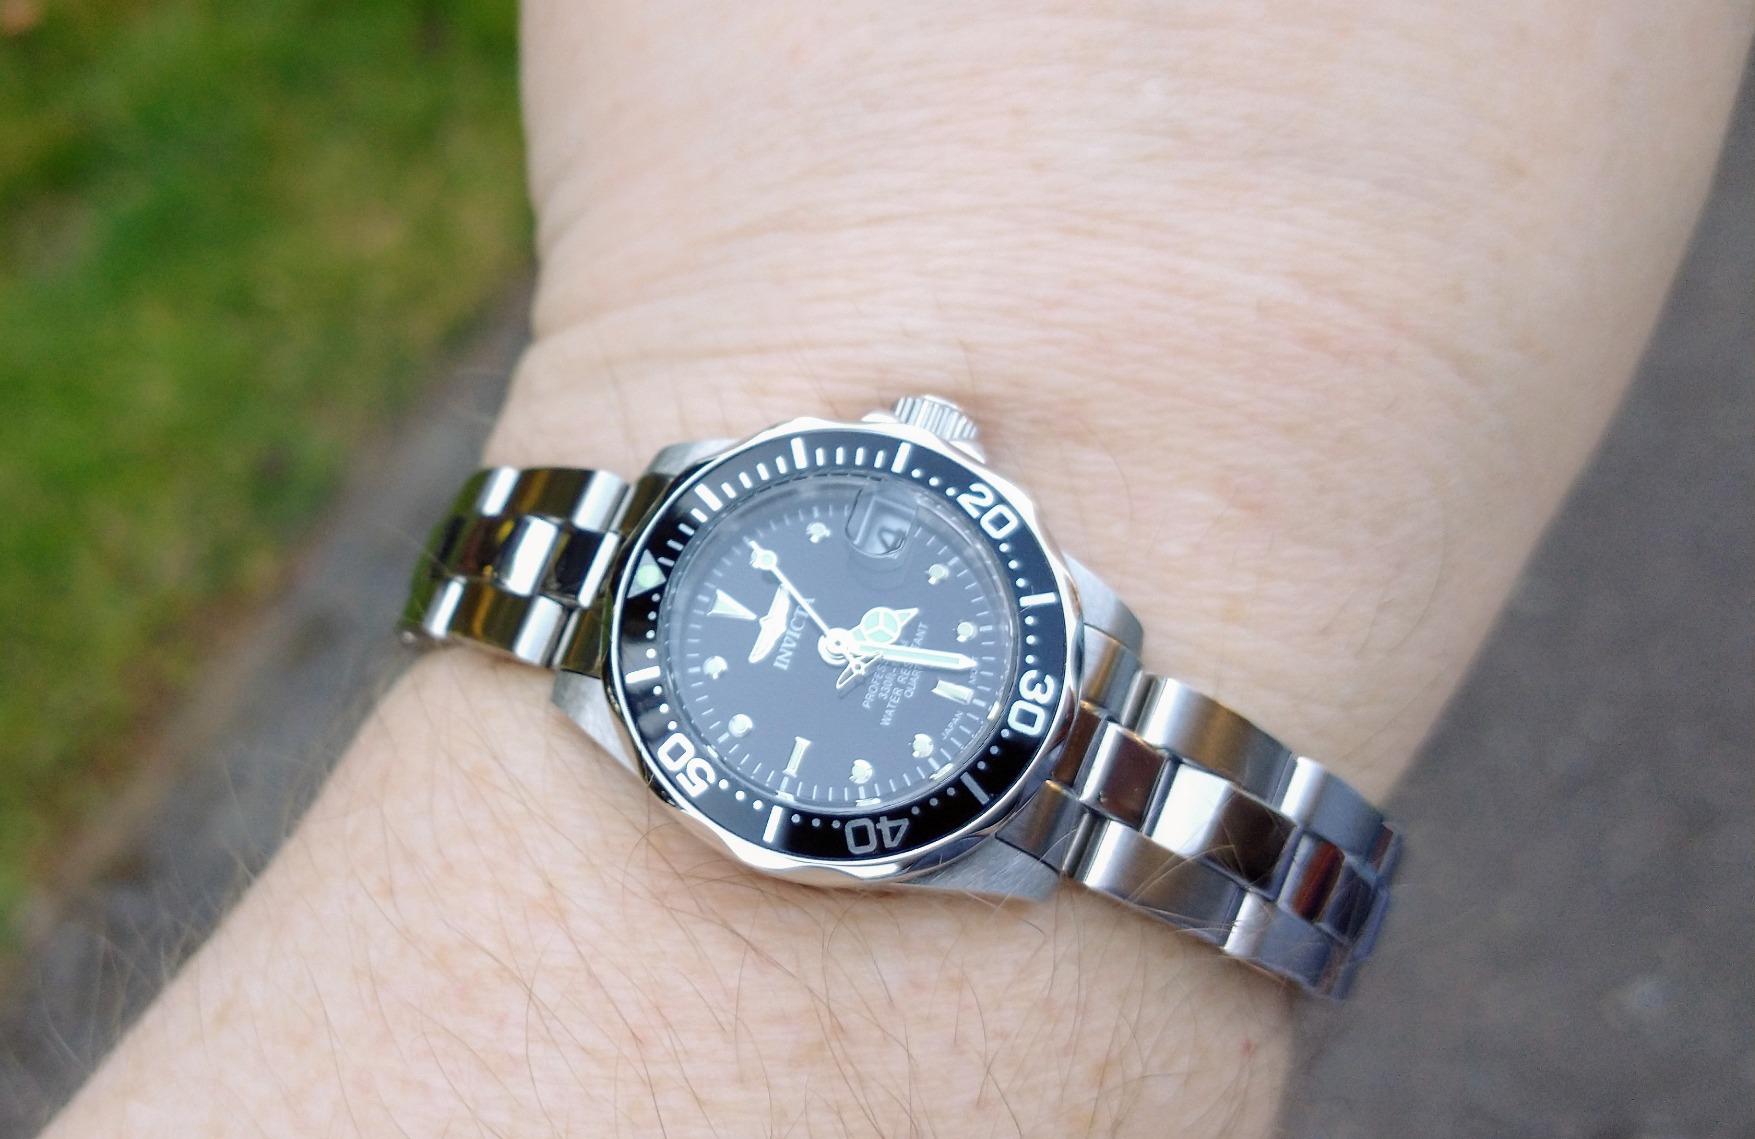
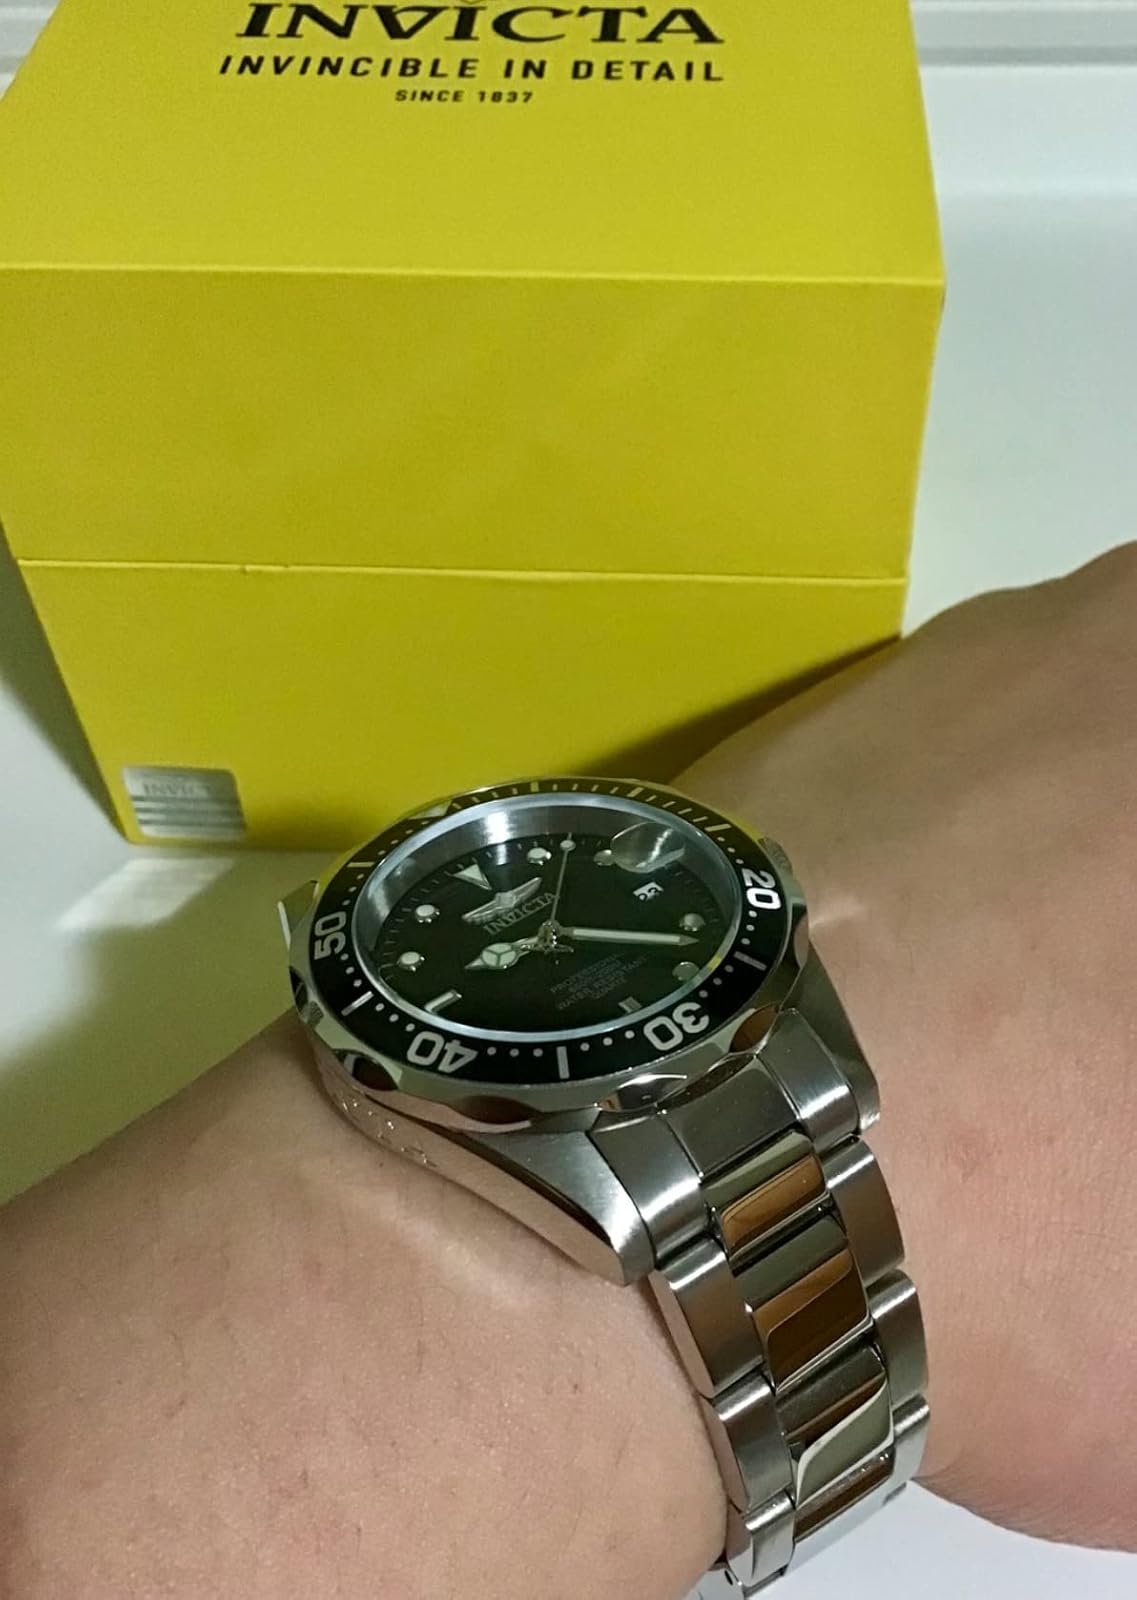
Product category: accessories_watch
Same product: yes